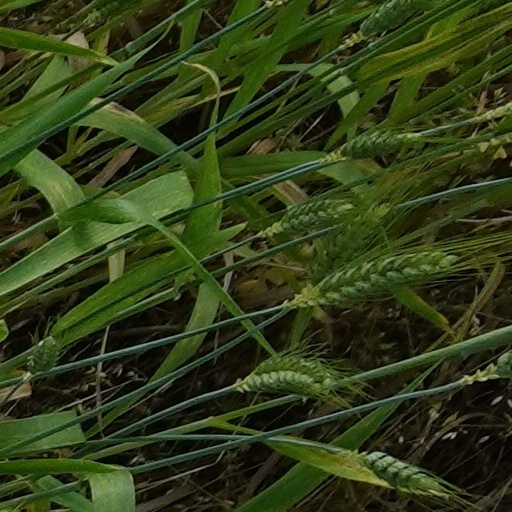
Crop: wheat